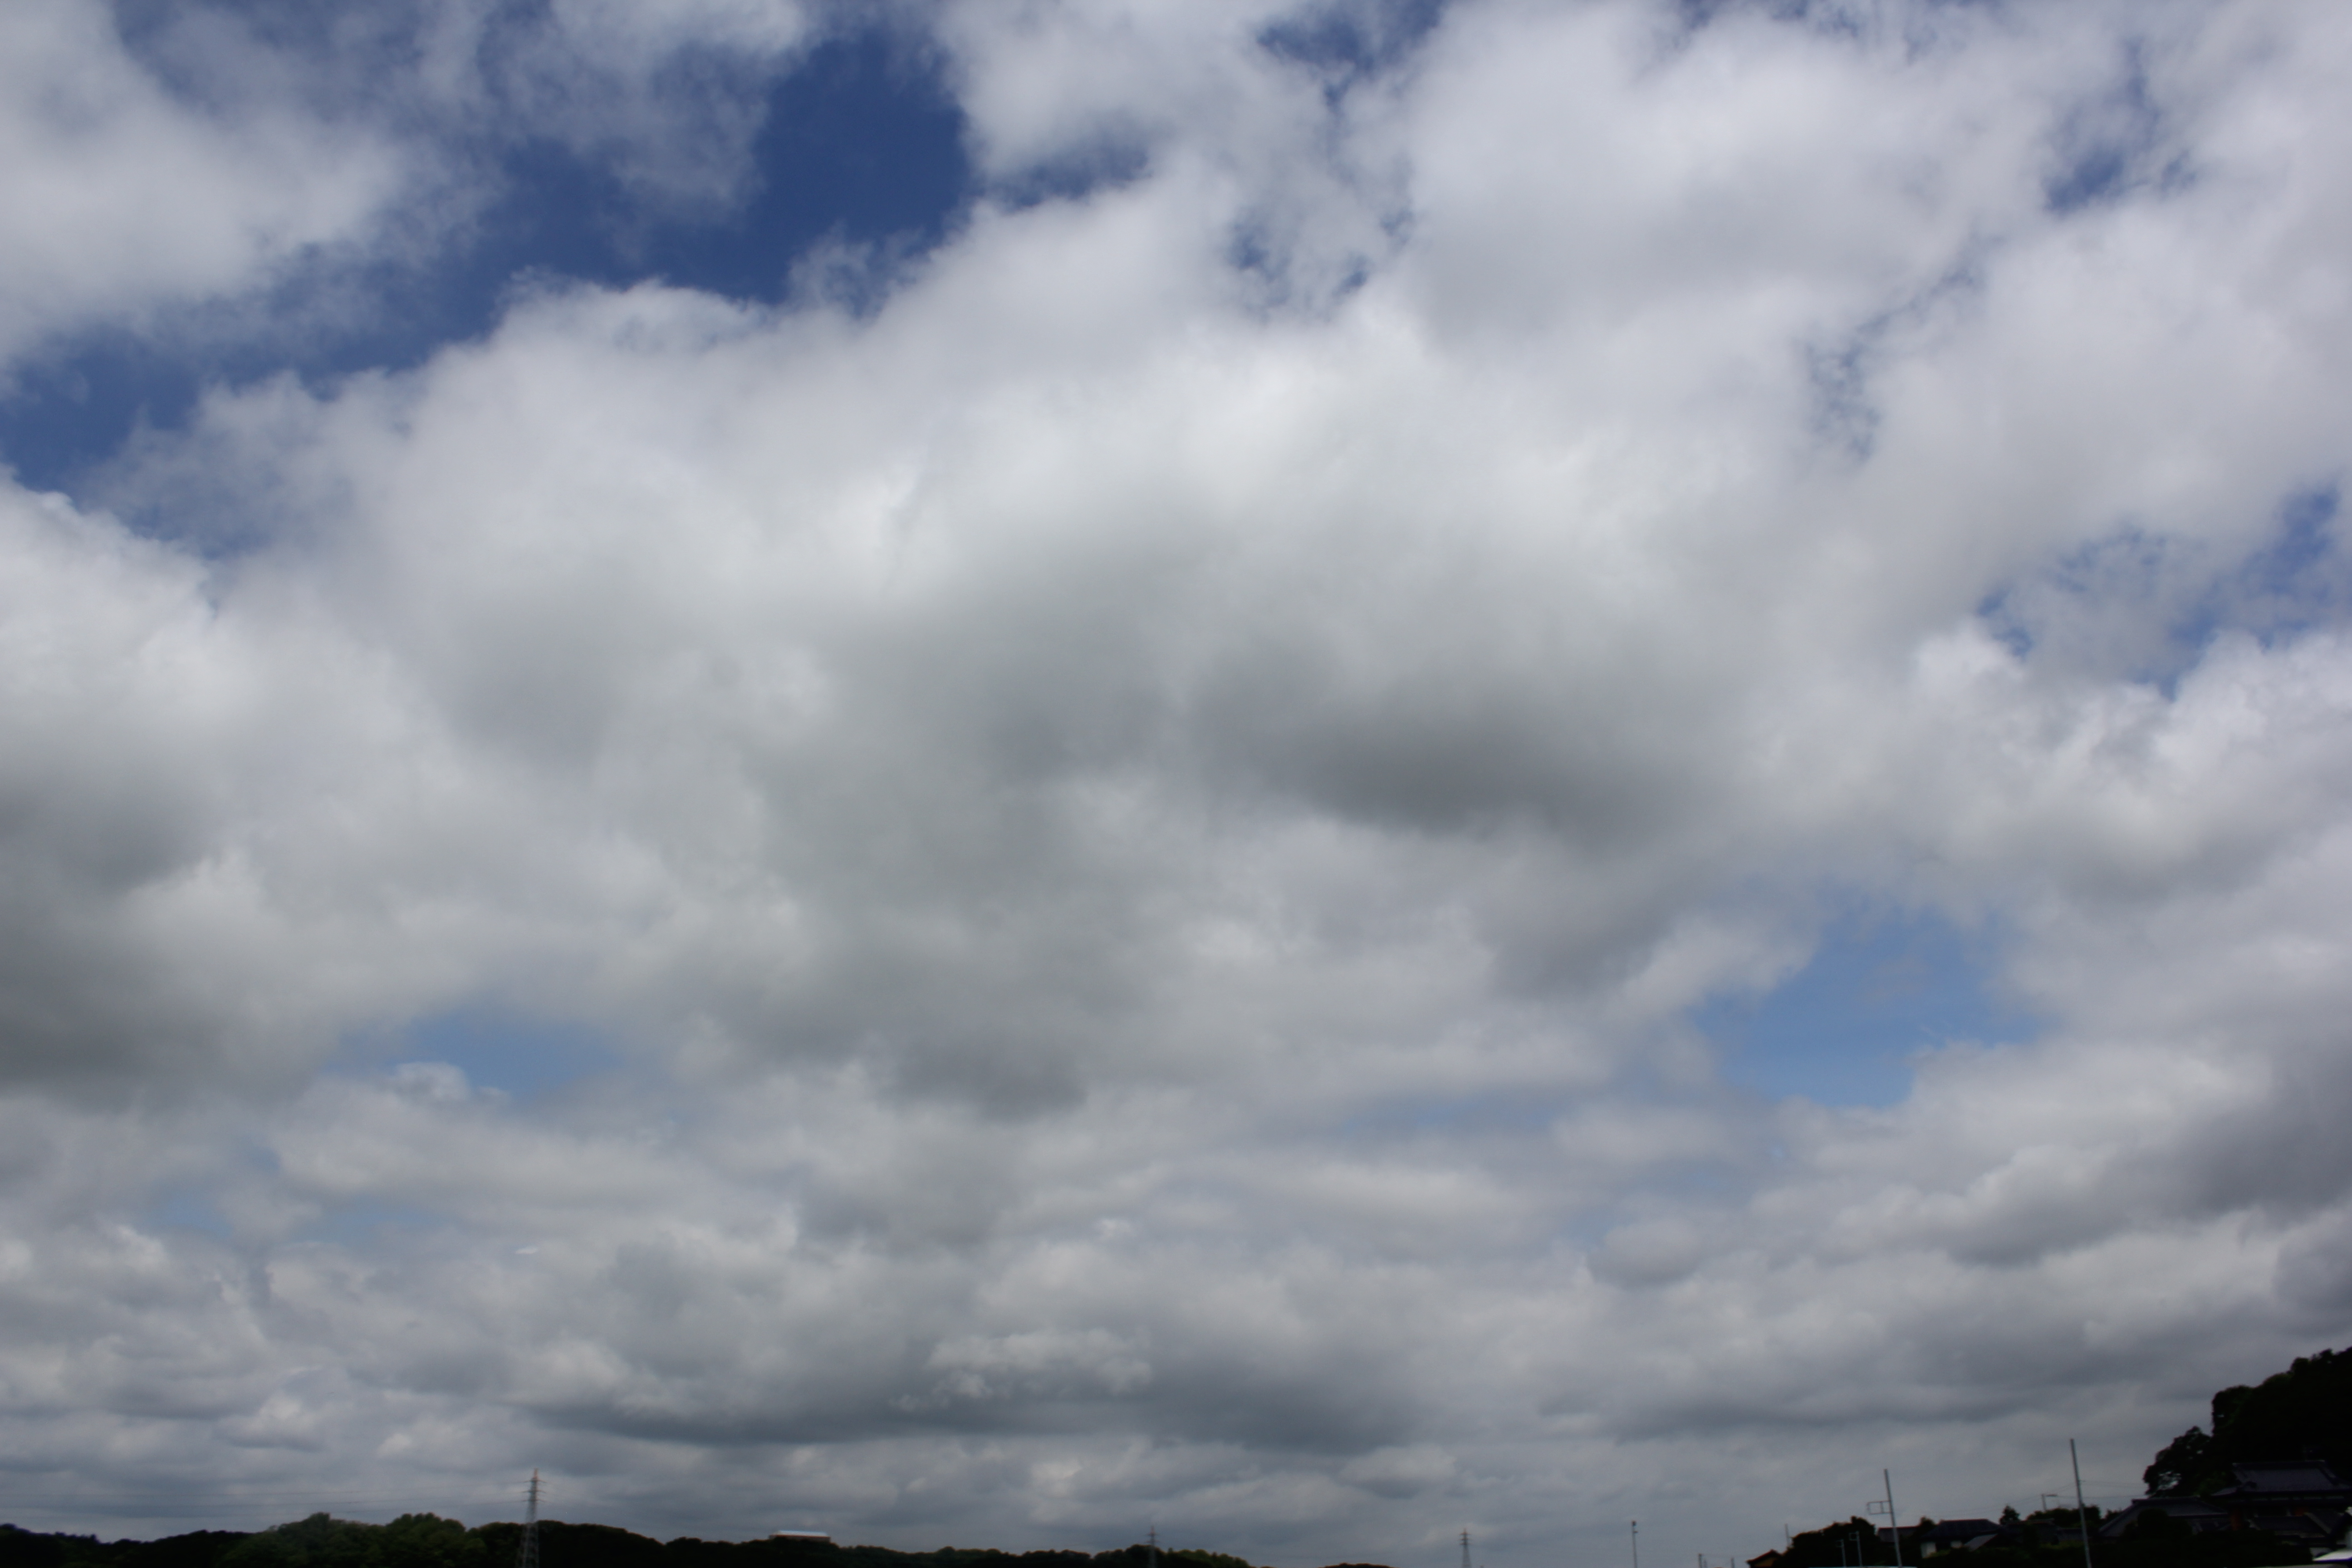
Cloud type: Stratocumulus